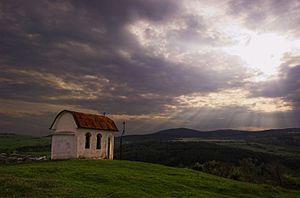
Bobov Dol, également Bobovdol, est une ville du sud-ouest de la Bulgarie, dans la province de Kyoustendil.